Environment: lab
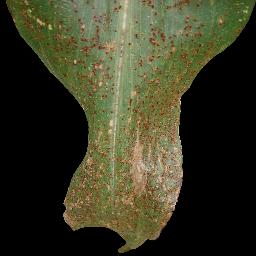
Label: common_rust